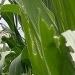
Crop: Maize
Condition: spodoptera-frugiperda-a